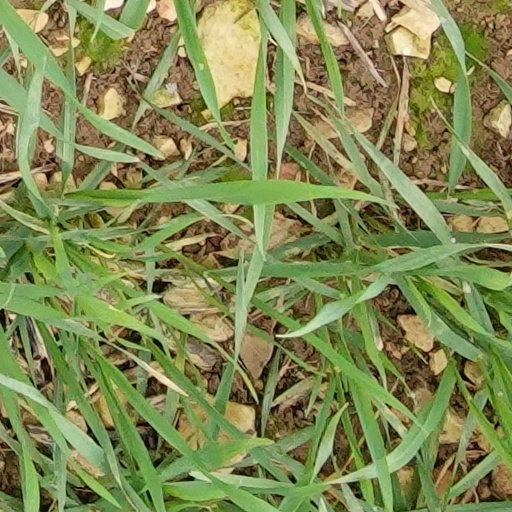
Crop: wheat